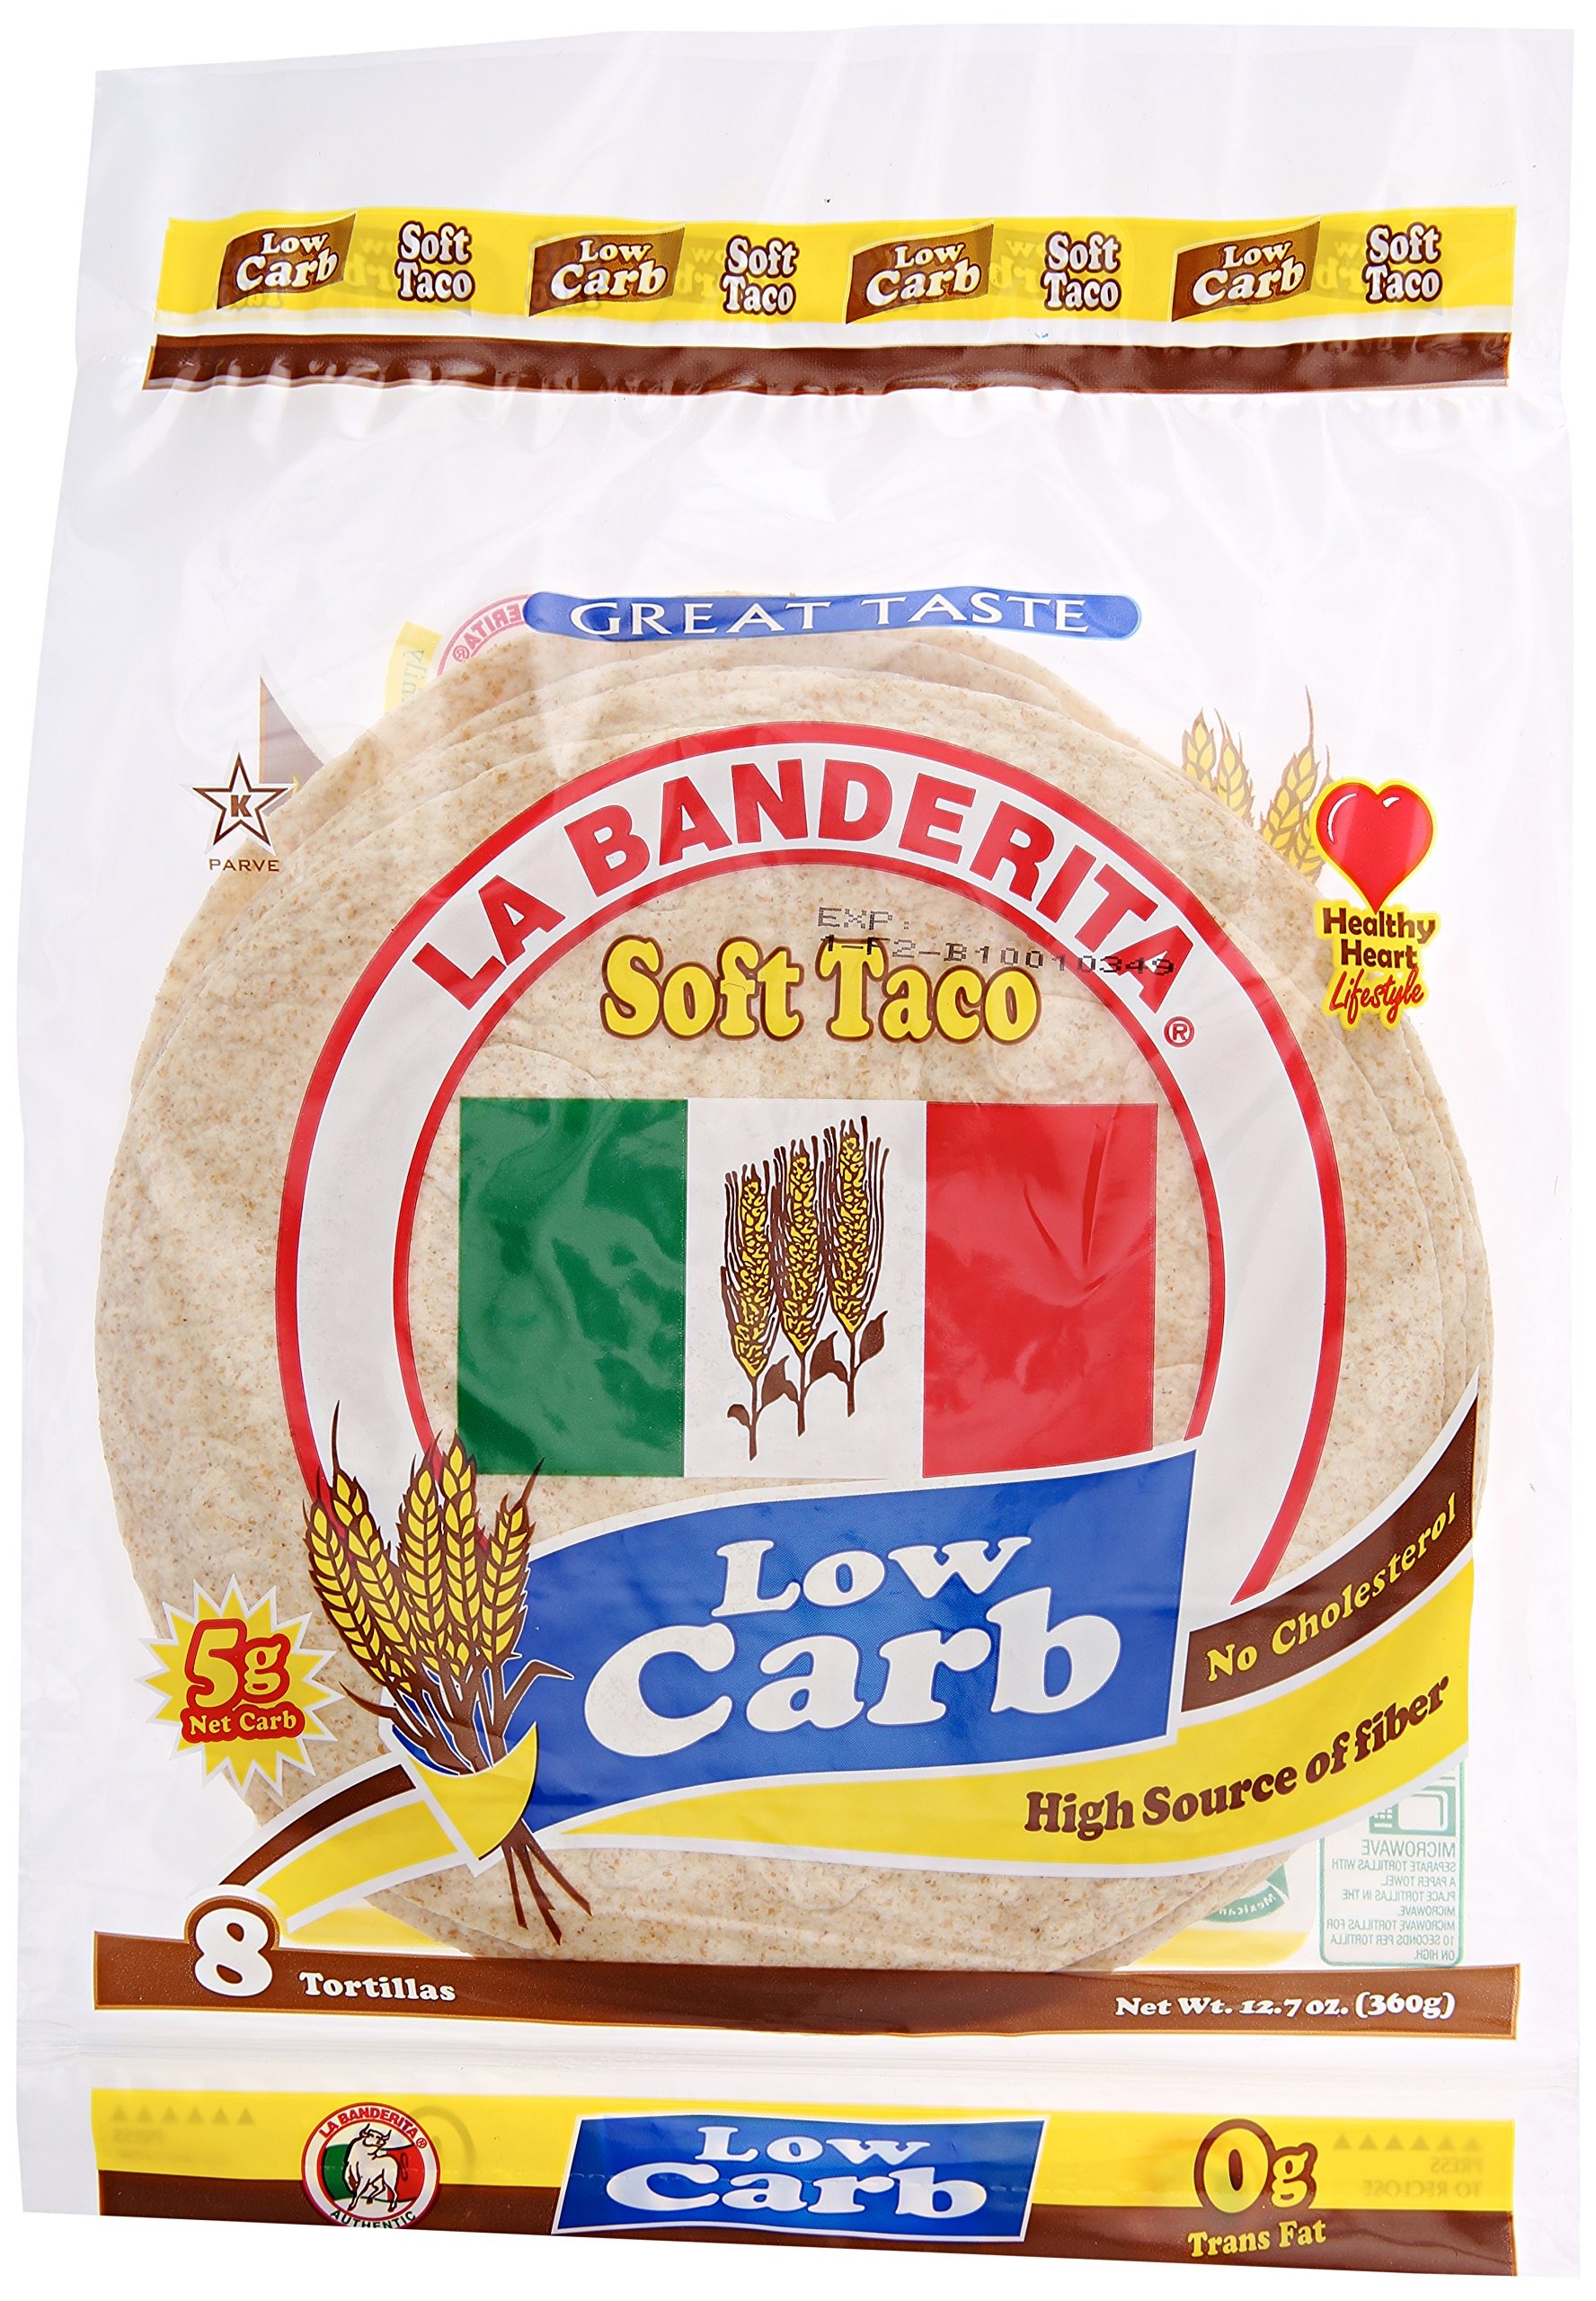
Item Name: LA BANDERITA TORTILLA LC 8PC 12.7OZ
Bullet Point 1: Great low carb tortilla
Bullet Point 2: Country of origin is United States
Bullet Point 3: Item Package Weight: 0.86 lb
Bullet Point 4: Item Package Dimension: 16.75" L x 9.0" W x 7.0" H
Value: 12.7
Unit: Ounce

Price: 4.99